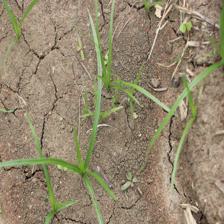
Label: Grass